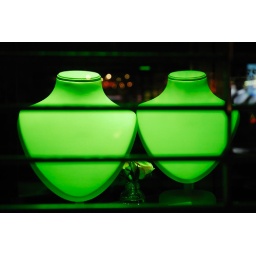
A colorful window display in a jewelry store somewhere in Midtown.